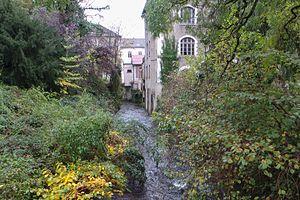
La Fure est un affluent de la Morge, émissaire du lac de Paladru et donc un sous-affluent de l'Isère, dans la région Auvergne-Rhône-Alpes et le département de l'Isère.
Renage est une commune française située dans le département de l'Isère en région Auvergne-Rhône-Alpes.